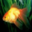
Label: aquarium_fish